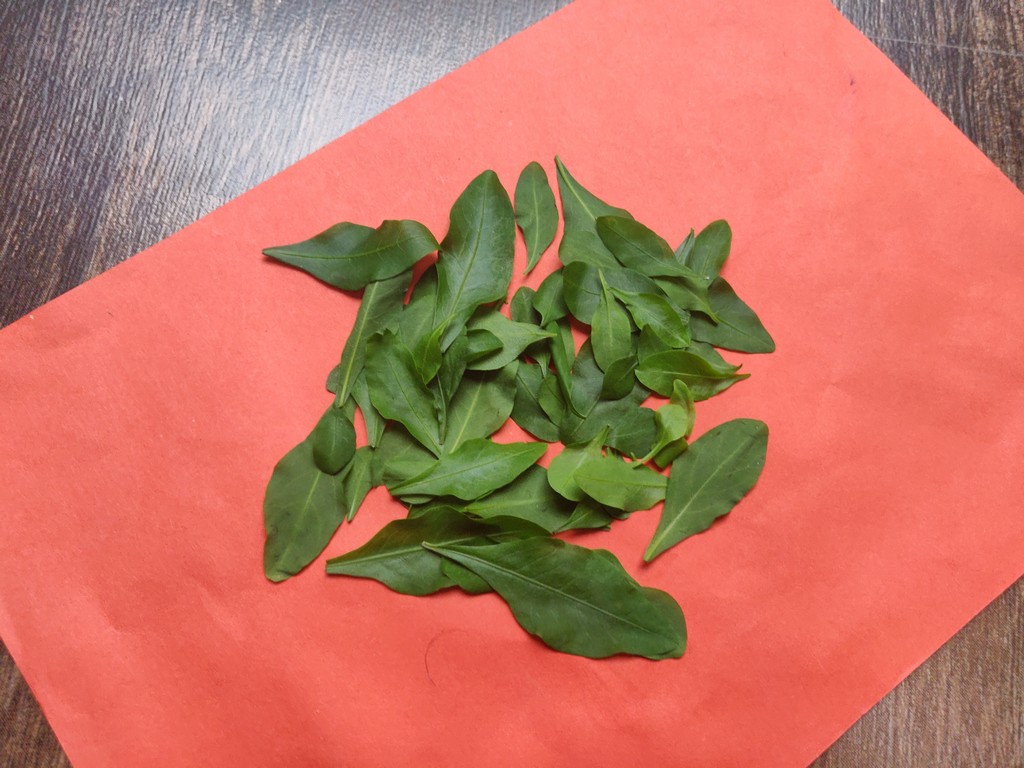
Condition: Healthy
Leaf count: multiple
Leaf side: unknown